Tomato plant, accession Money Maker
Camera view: bottom (45 deg); turntable rotation: 330 degrees
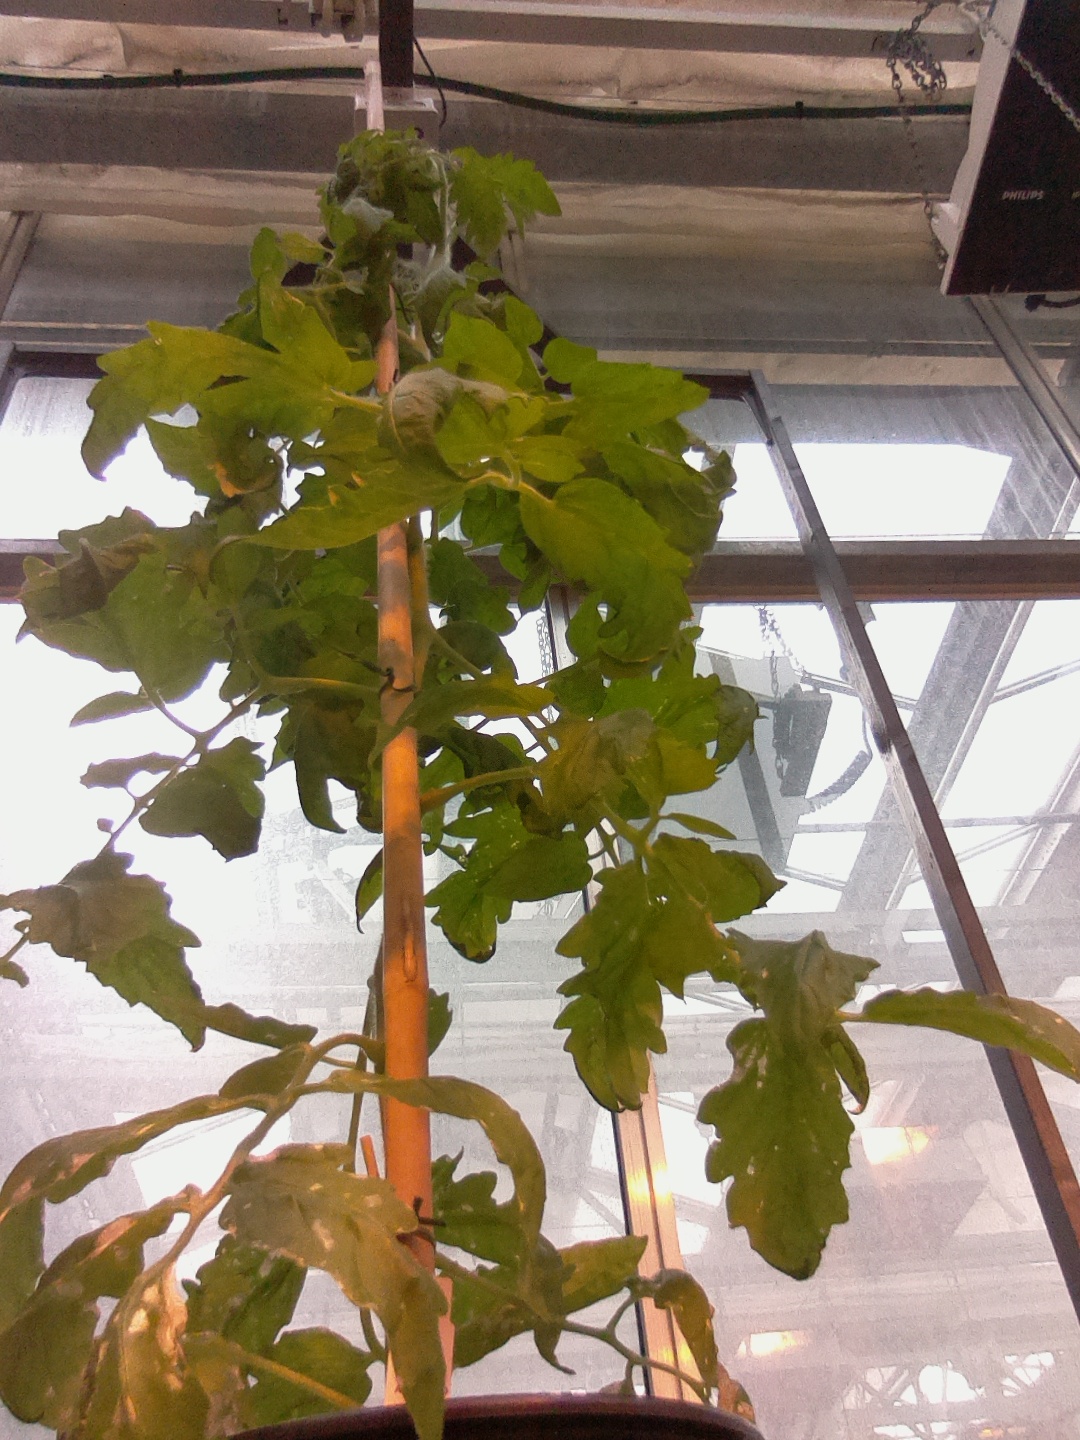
BBCH growth stage 59: 9 or more inflorescences visible